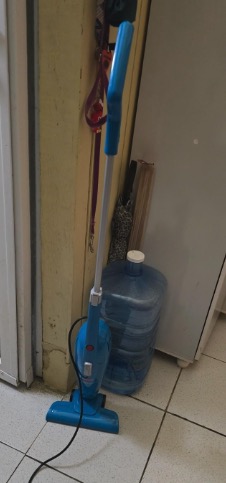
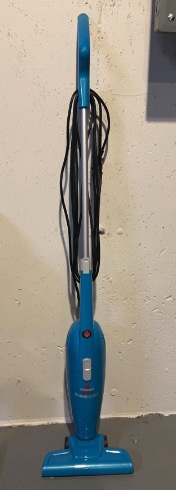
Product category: items_vacuum
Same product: yes